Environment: real
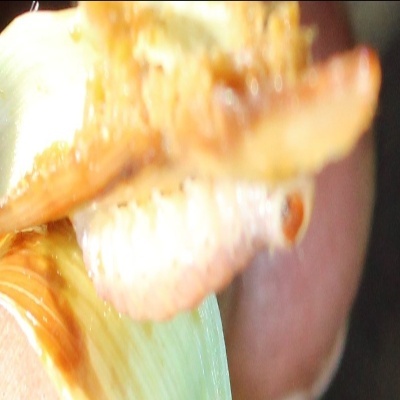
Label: fall_armyworm